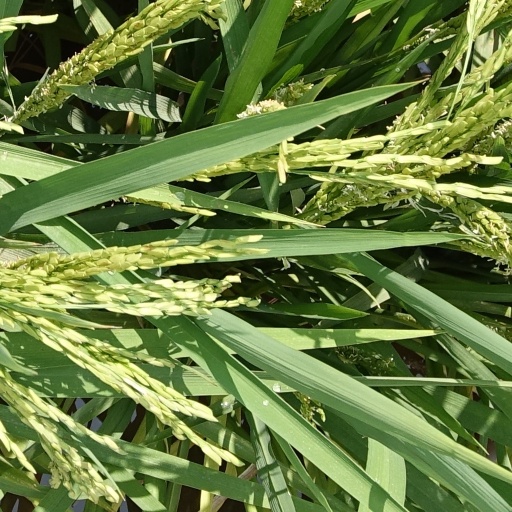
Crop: rice